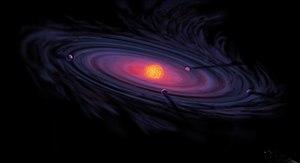
Le Système solaire, ou système solaire, est le système planétaire auquel appartient la Terre. Il est composé d'une étoile, le Soleil, et des objets célestes gravitant autour de lui : les huit planètes confirmées et leurs 185 satellites naturels connus, les cinq planètes naines et leurs neuf satellites naturels connus et les milliards de petits corps. Le système solaire fait partie de la galaxie appelée Voie lactée. Il est situé à environ 8 kpc du centre galactique et effectue une révolution en 225 à 250 millions d'années.
Pierre-Simon de Laplace ou Pierre-Simon Laplace, comte Laplace, puis 1ᵉʳ marquis de Laplace, né le 23 mars 1749 à Beaumont-en-Auge et mort le 5 mars 1827 à Paris, est un mathématicien, astronome, physicien et homme politique français.
L'histoire de la Terre couvre approximativement 4,5 milliards d'années, depuis la formation de la Terre à partir de la nébuleuse solaire jusqu'à l'époque actuelle.